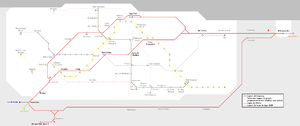
Plan des Trains, Trams et du Metro Casablanca selon le PDU et le SDAU.